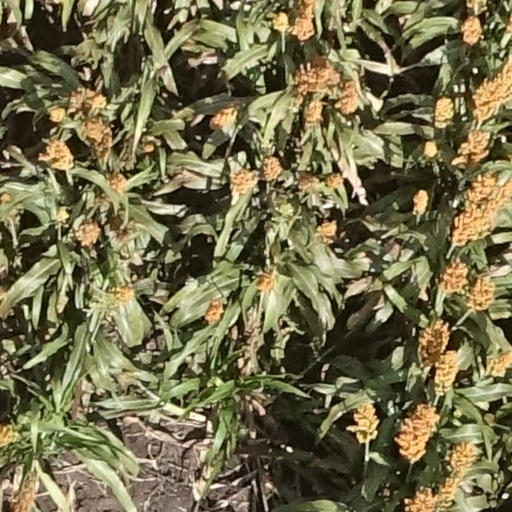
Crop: sorghum